Togōchi Station

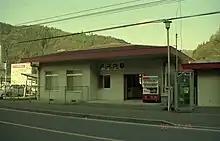
Togōchi Station in 1990

is a former JR West Kabe Line station located in Togouchi, Yamagata District, Hiroshima Prefecture, Japan. It closed on December 1, 2003 when operation of the line was discontinued/suspended between Kabe Station and Sandankyō Station.